Agriculture

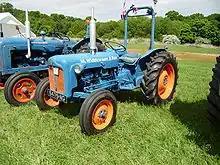
Rollover protection bar retrofitted to a mid-20th century Fordson tractor

Agriculture, specifically farming, remains a hazardous industry, and farmers worldwide remain at high risk of work-related injuries, lung disease, noise-induced hearing loss, skin diseases, as well as certain cancers related to chemical use and prolonged sun exposure. On industrialized farms, injuries frequently involve the use of agricultural machinery, and a common cause of fatal agricultural injuries in developed countries is tractor rollovers. Pesticides and other chemicals used in farming can be hazardous to worker health, and workers exposed to pesticides may experience illness or have children with birth defects. As an industry in which families commonly share in work and live on the farm itself, entire families can be at risk for injuries, illness, and death. Ages 0–6 may be an especially vulnerable population in agriculture; common causes of fatal injuries among young farm workers include drowning, machinery and motor accidents, including with all-terrain vehicles.